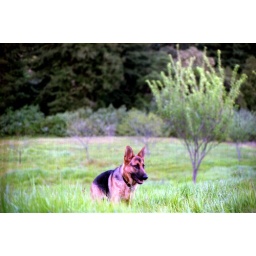
Annie in the field at Cookie's house near Corralitos.